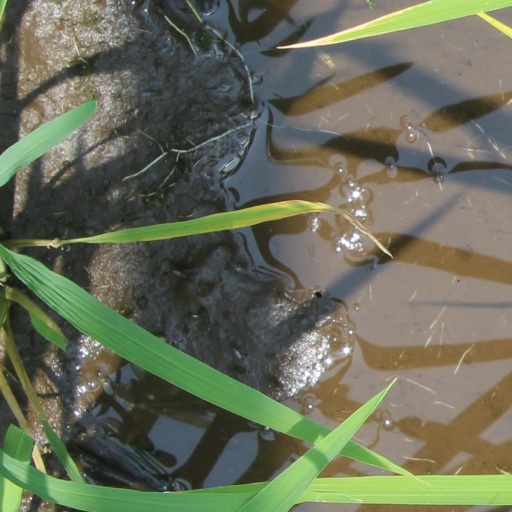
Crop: rice